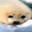
Label: seal